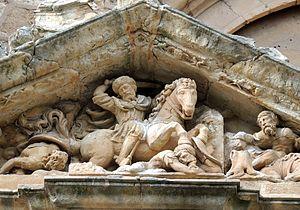
Ce que la culture doit aux Arabes d'Espagne est un livre de Juan Vernet achevé depuis 1974 et publié en 1978. Sa traduction en langue française, qui est une version enrichie, est due à Gabriel Martinez-Gros et paraît en 1985.